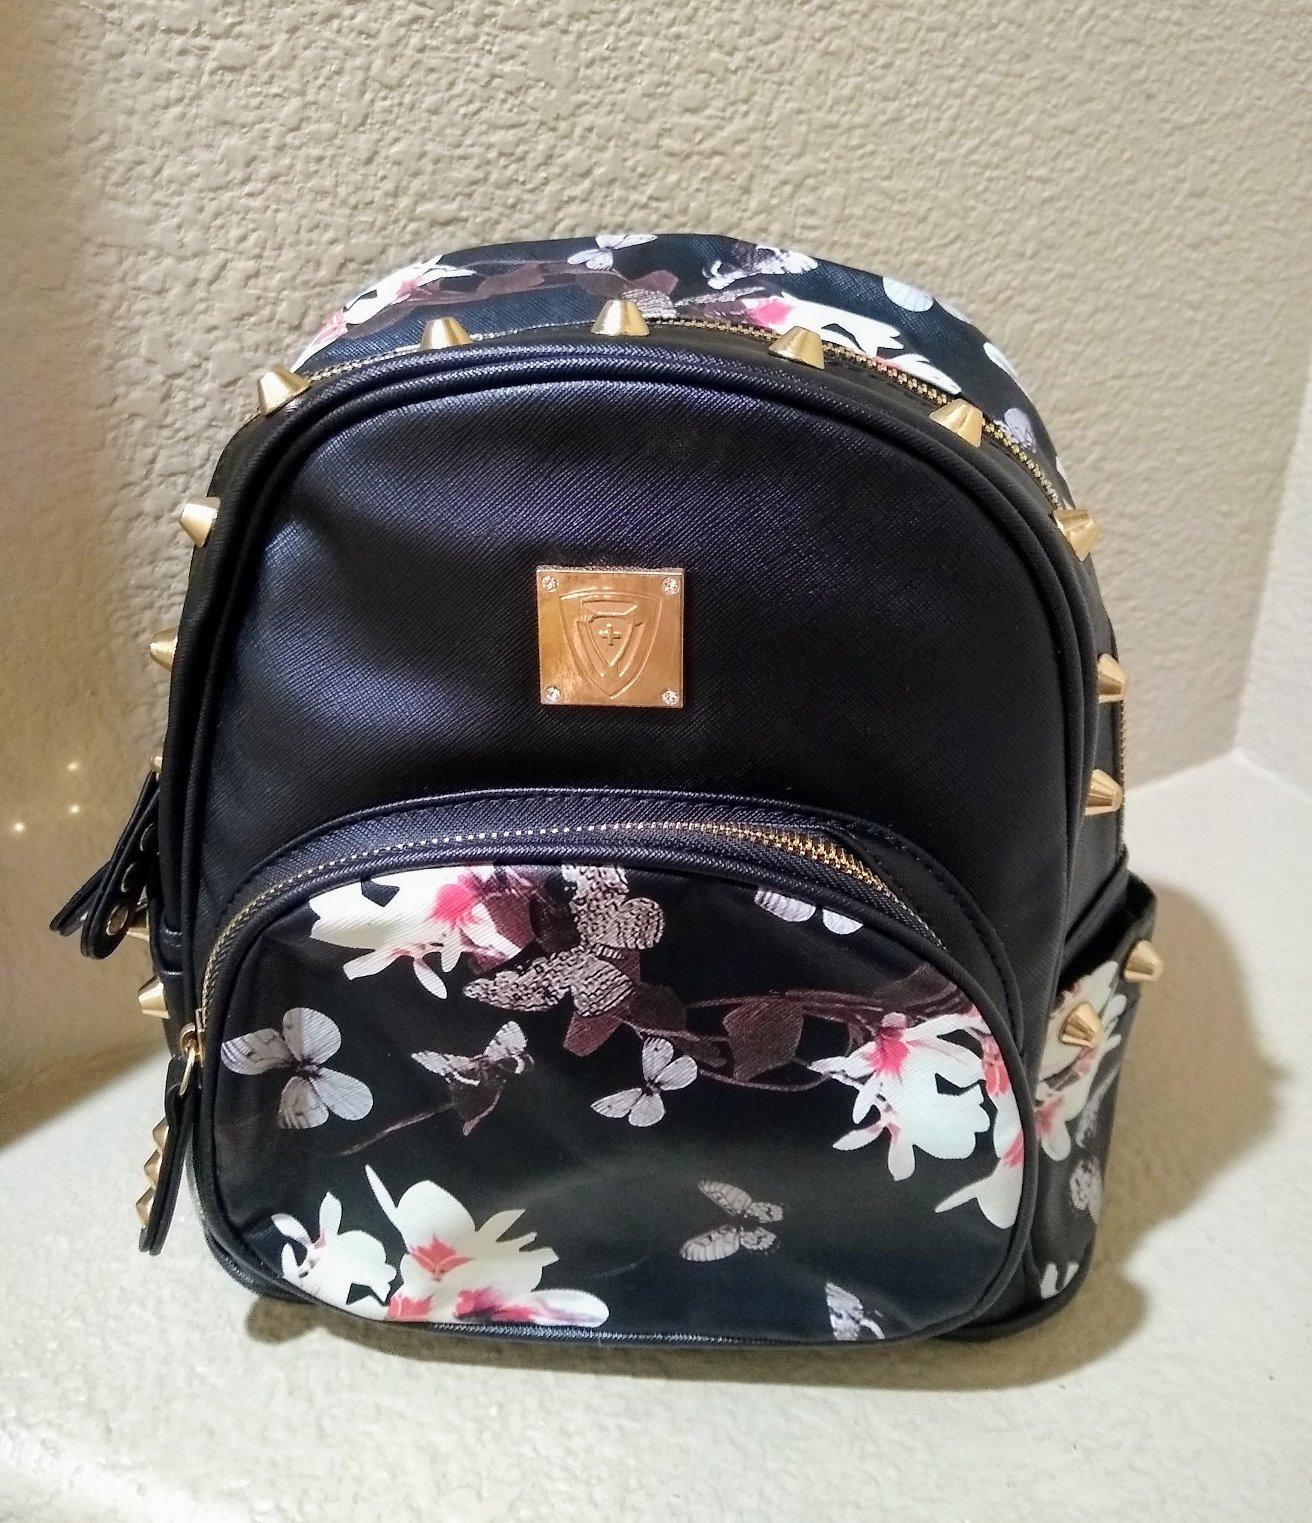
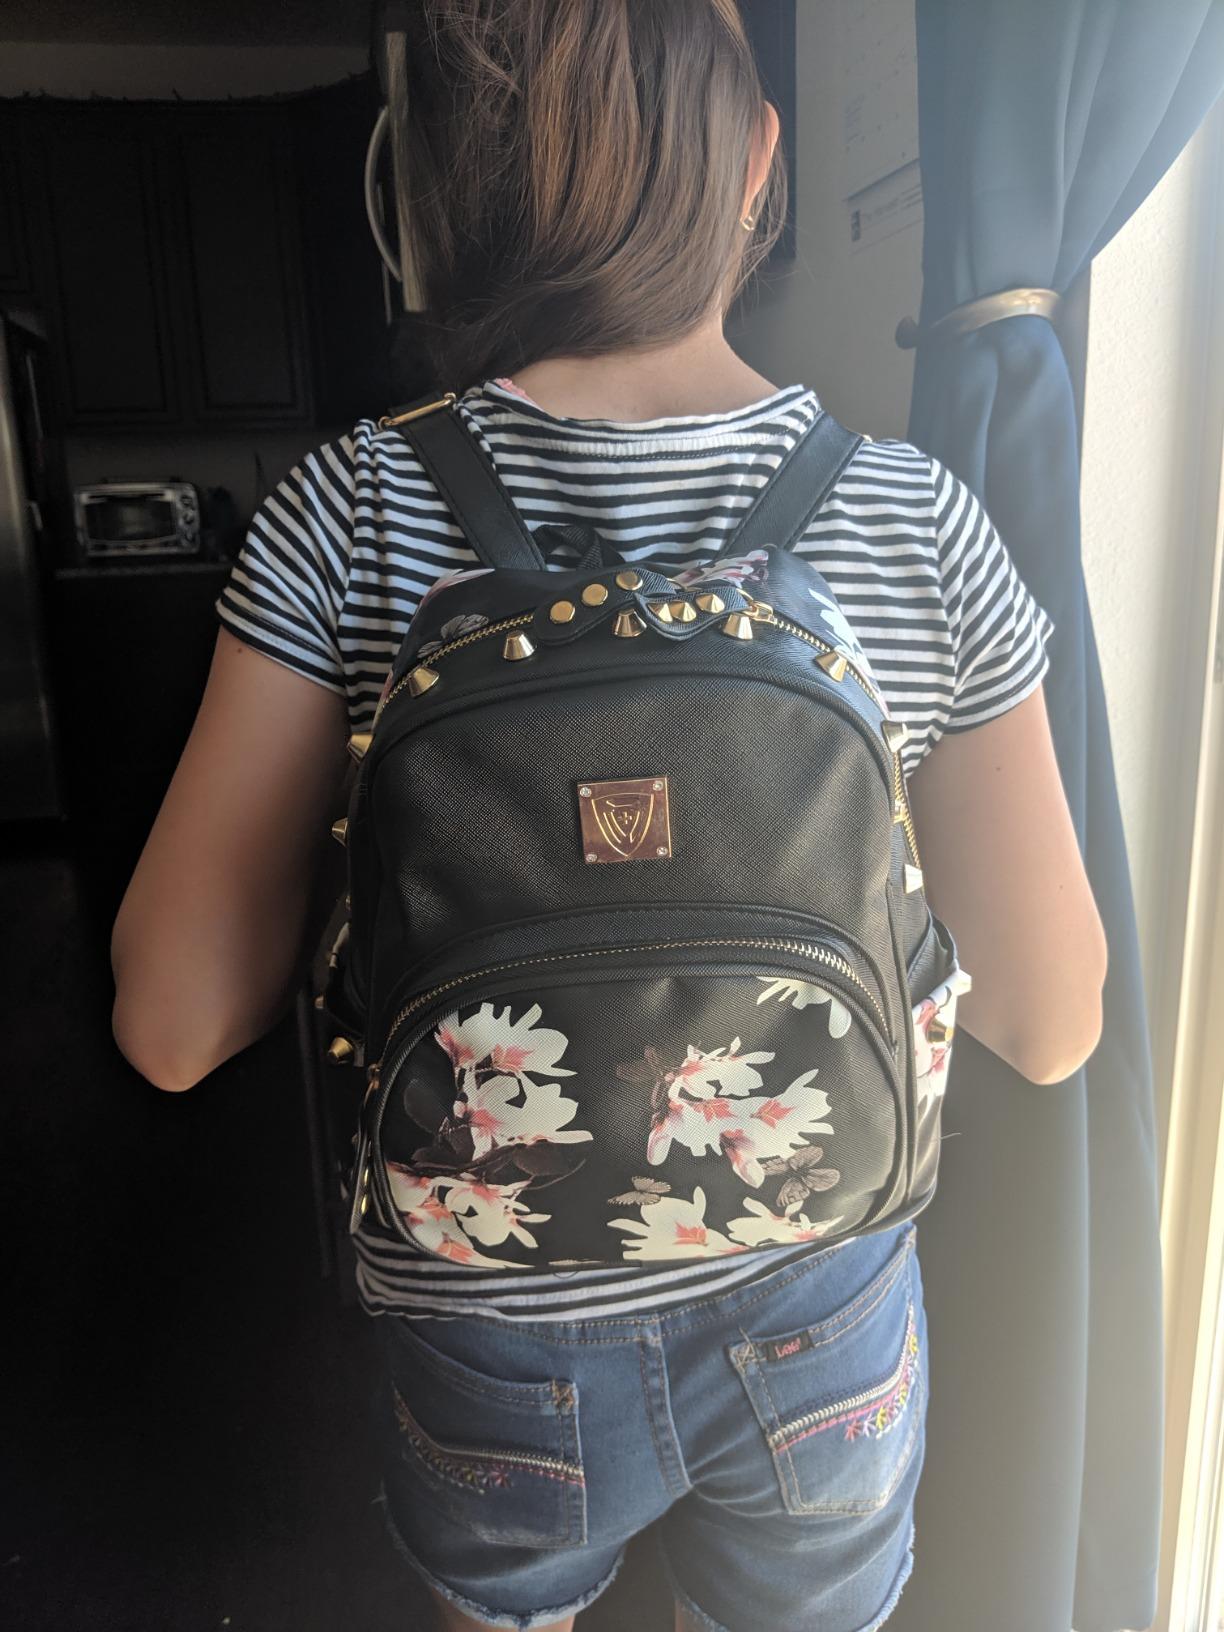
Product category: accessories_handbag
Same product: yes